Abel Kingué

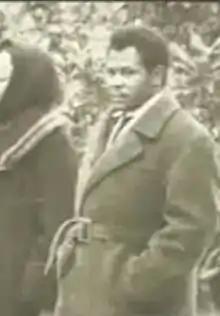
In Geneva, 1961

Abel Kingué (1924 – 16 April 1964) was a political leader in the struggle for the independence of Cameroon from France.